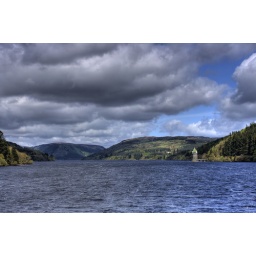
The view from the Vyrnwy Dam in Powys, Mid-Wales. The ominous clouds parted perfectly to illuminate the straining tower in the distance.